Stein, St. Gallen

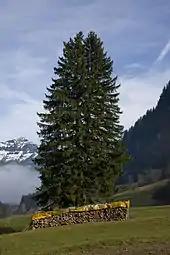
Fir tree and hillside near Stein

Stein had an area, , of . Of this area, 57.3% is used for agricultural purposes, while 37.3% is forested. Of the rest of the land, 2.2% is settled (buildings or roads) and the remainder (3.3%) is non-productive (rivers or lakes).